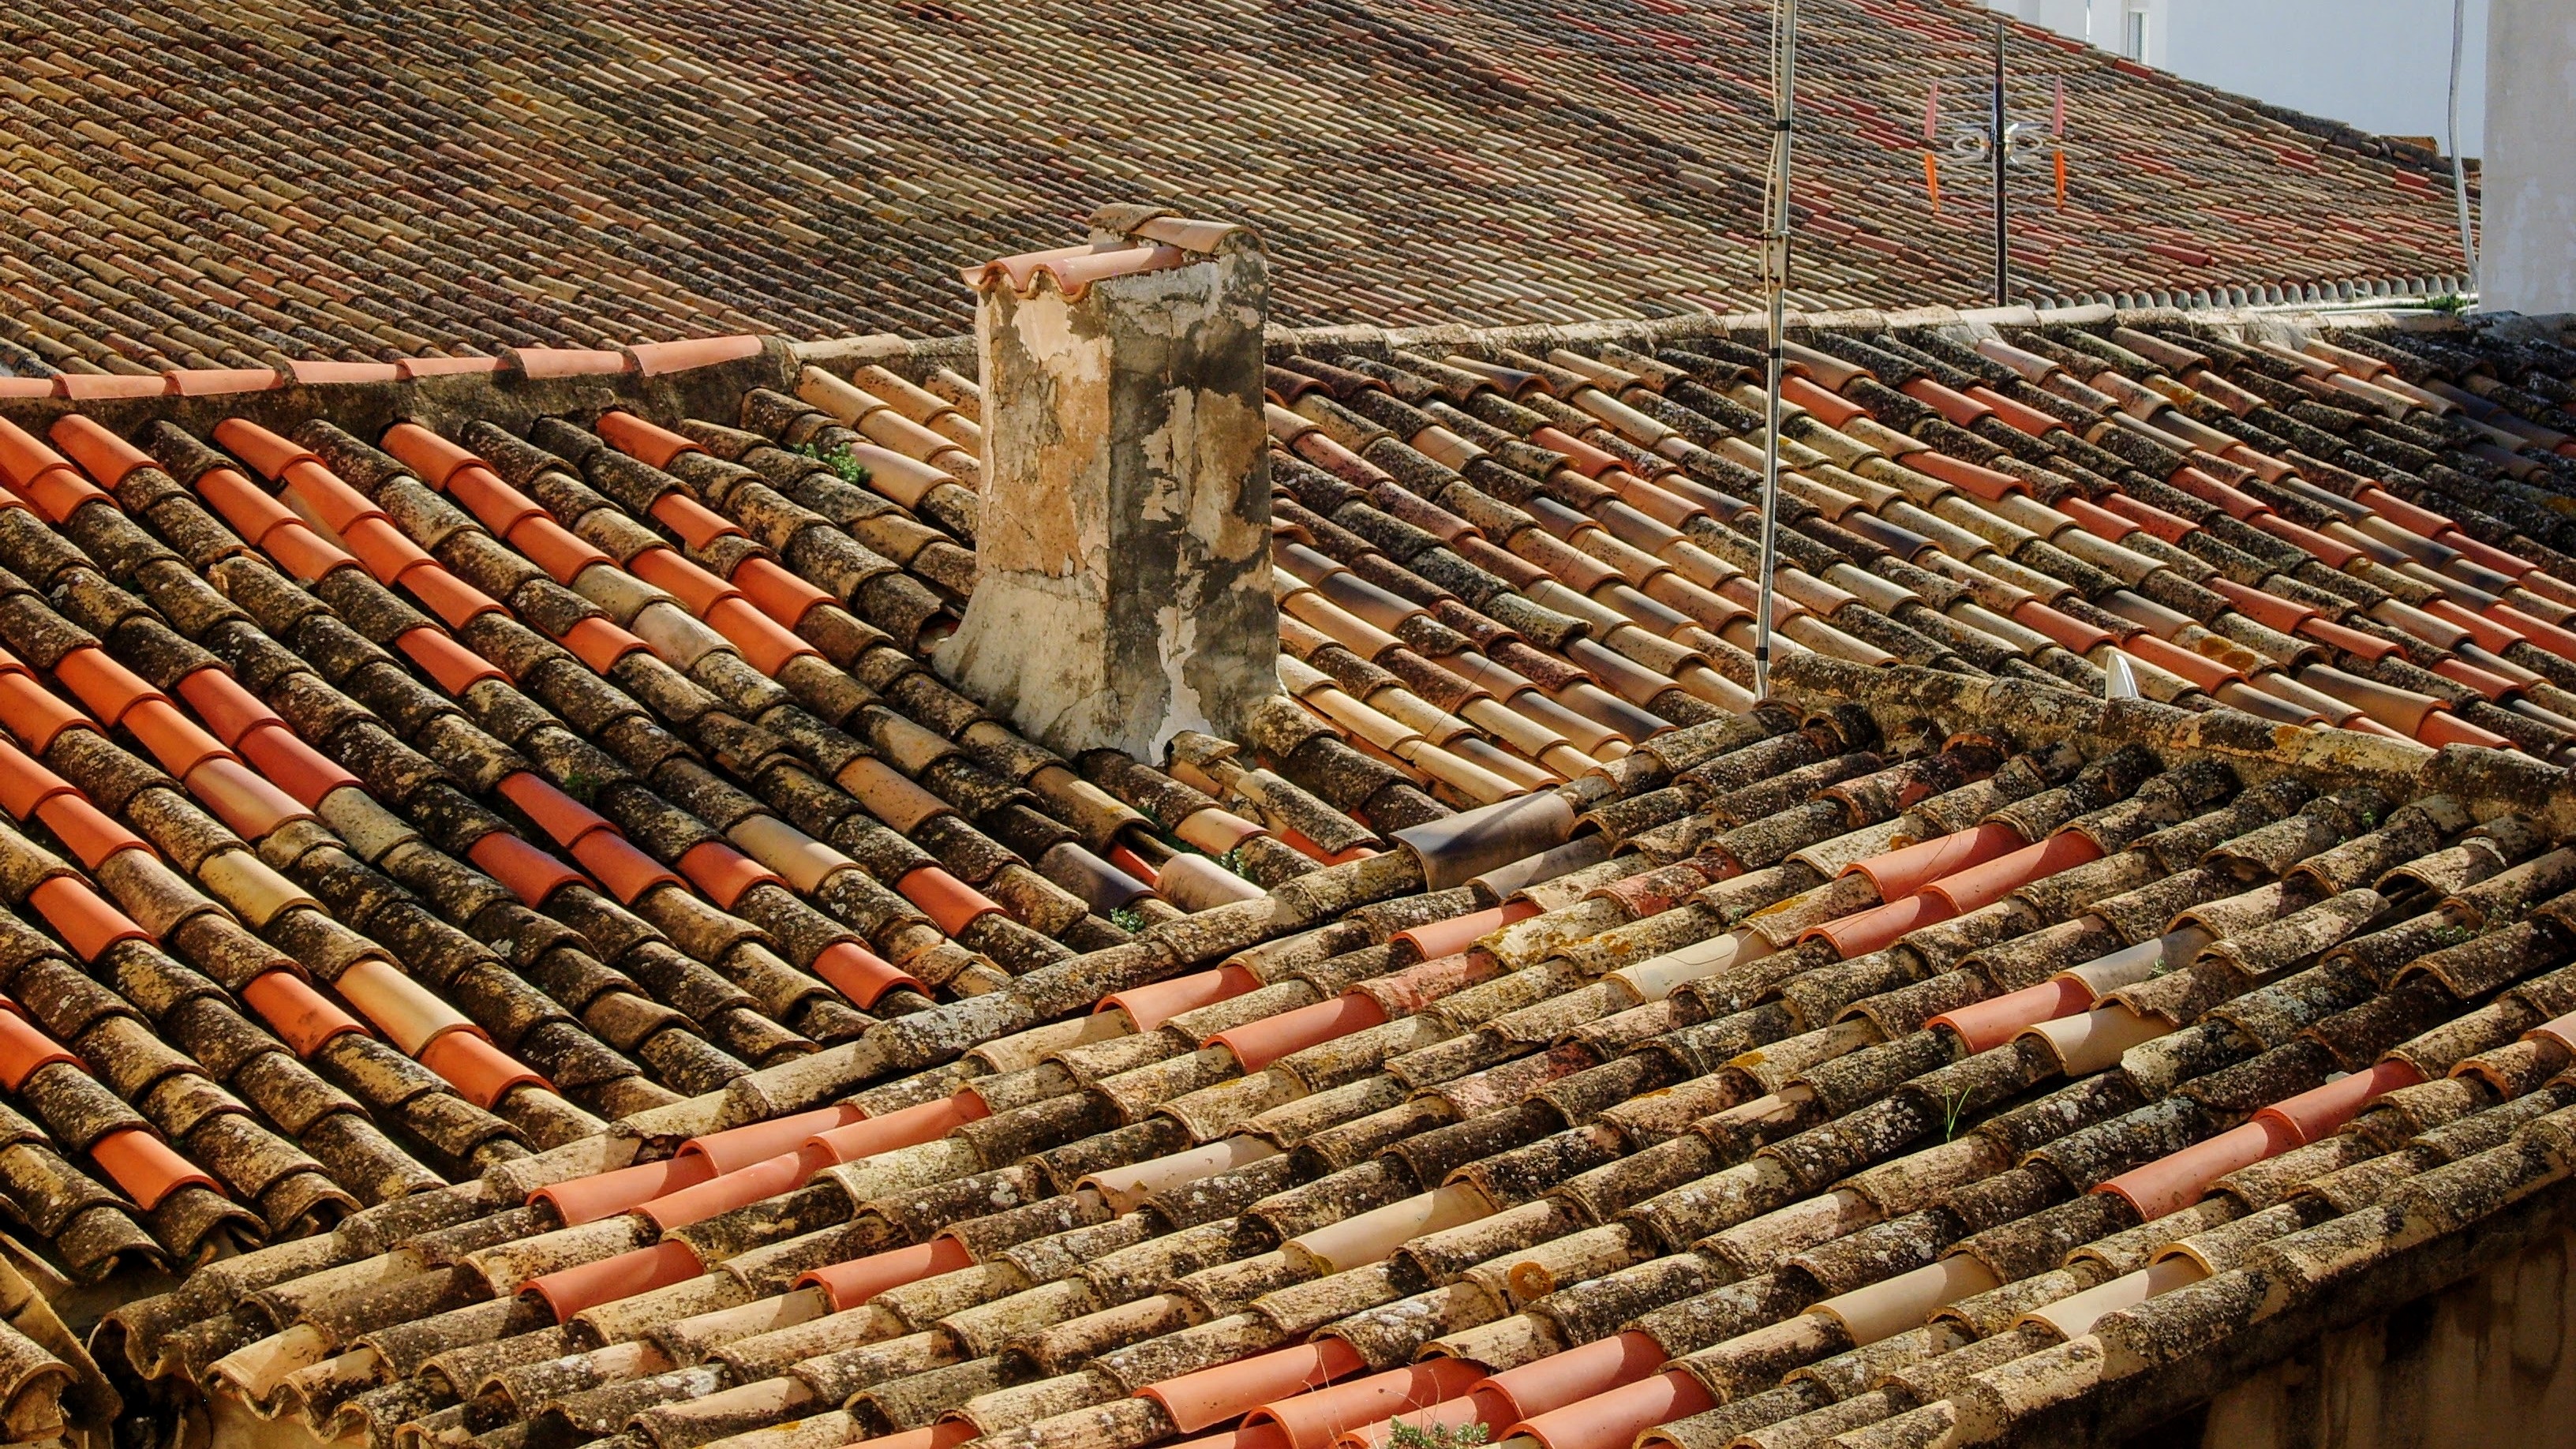
architecture, wood, street, town, roof, city, urban, brick, lumber, material, spain, houses, brickwork, altea